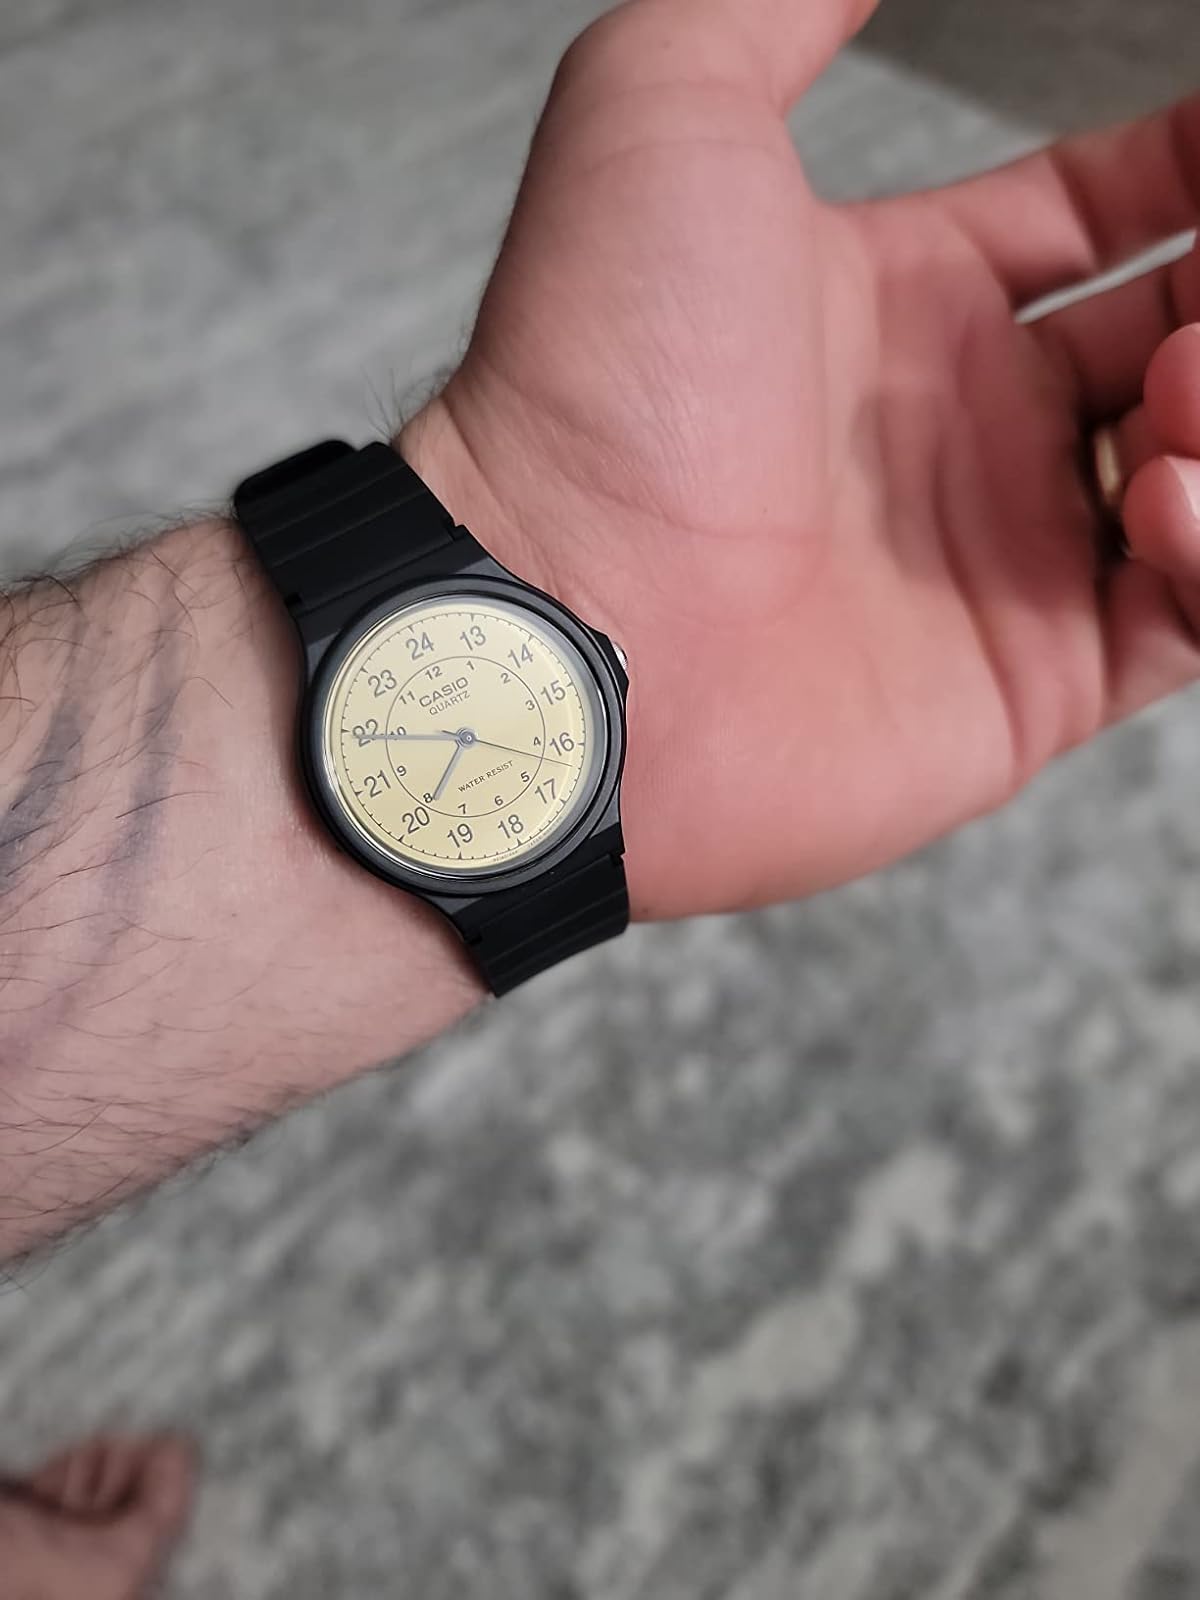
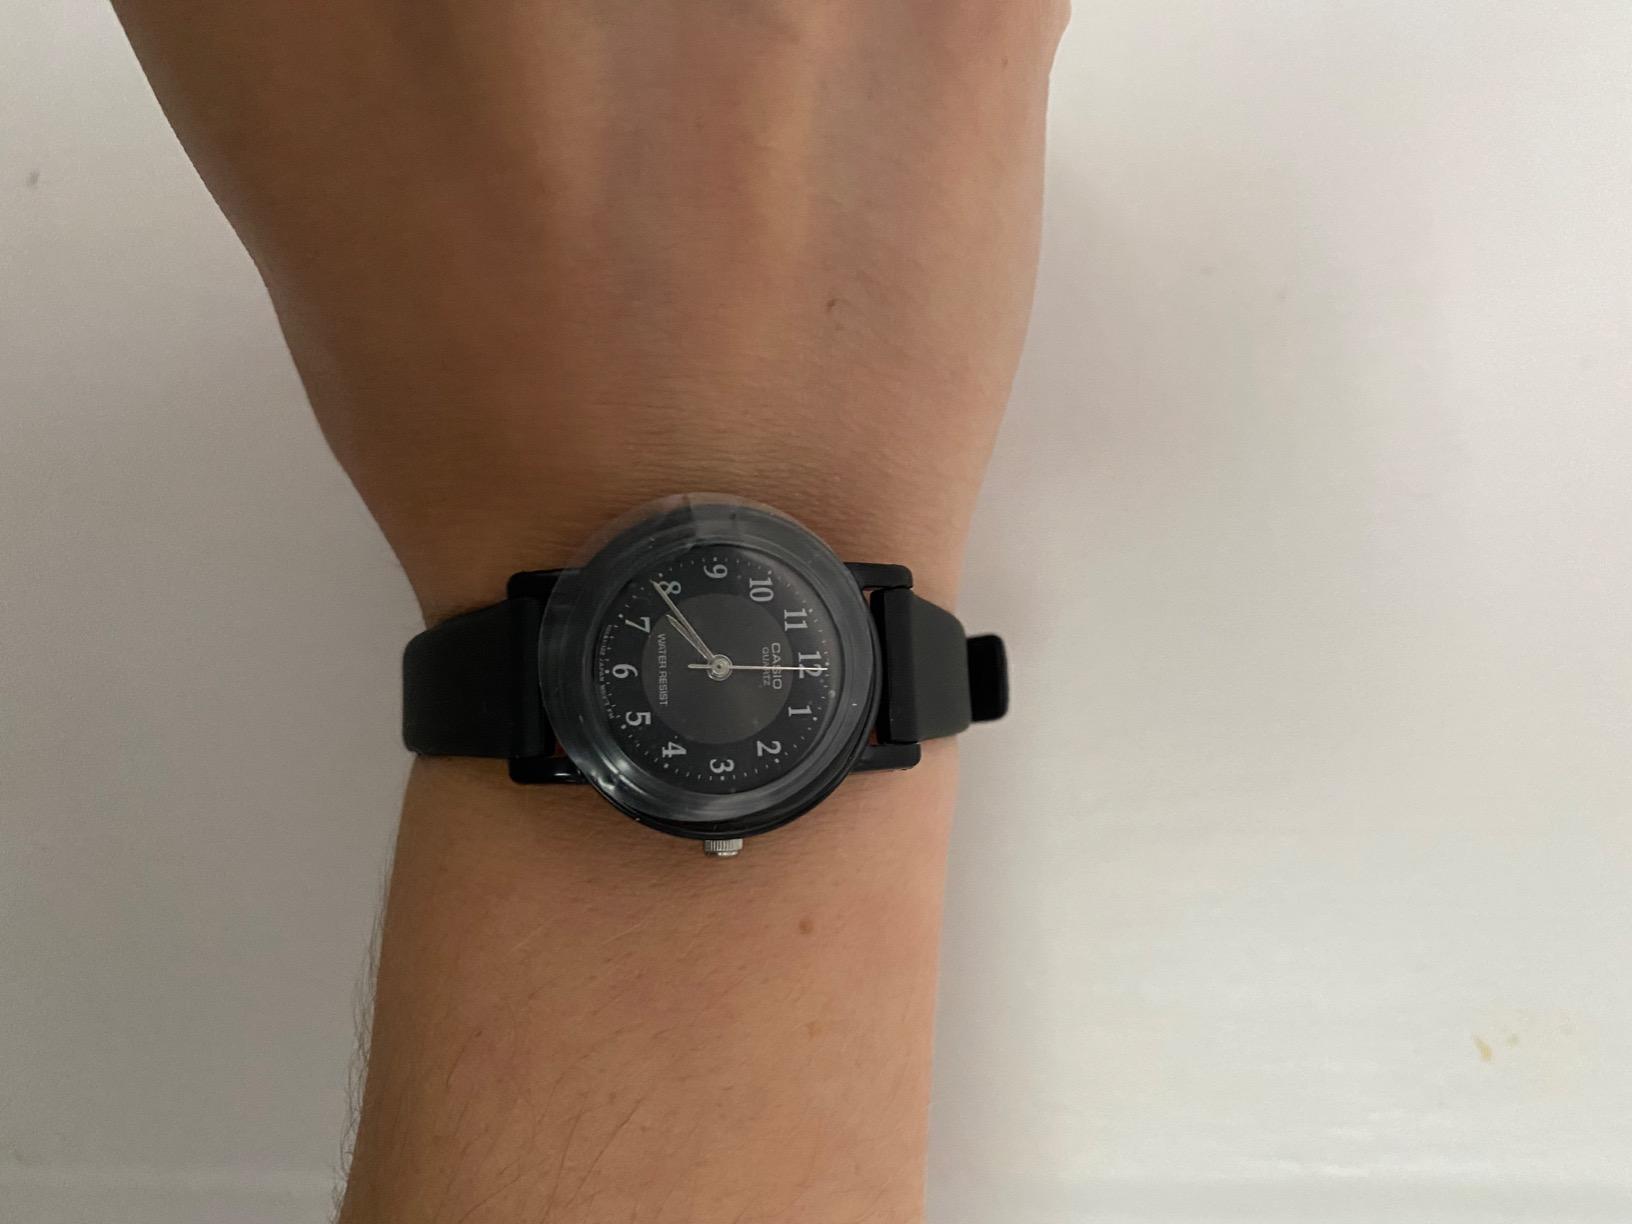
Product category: accessories_watch
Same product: no